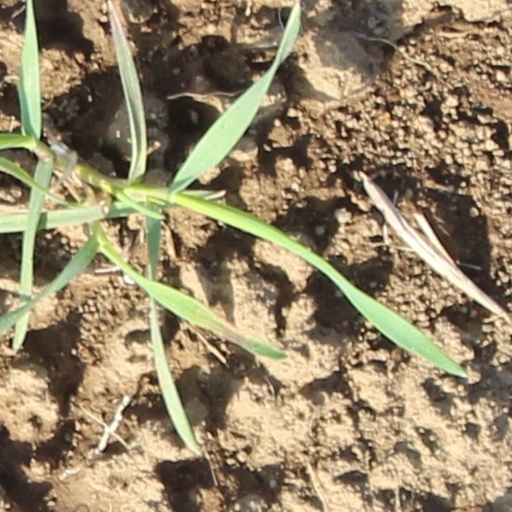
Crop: wheat